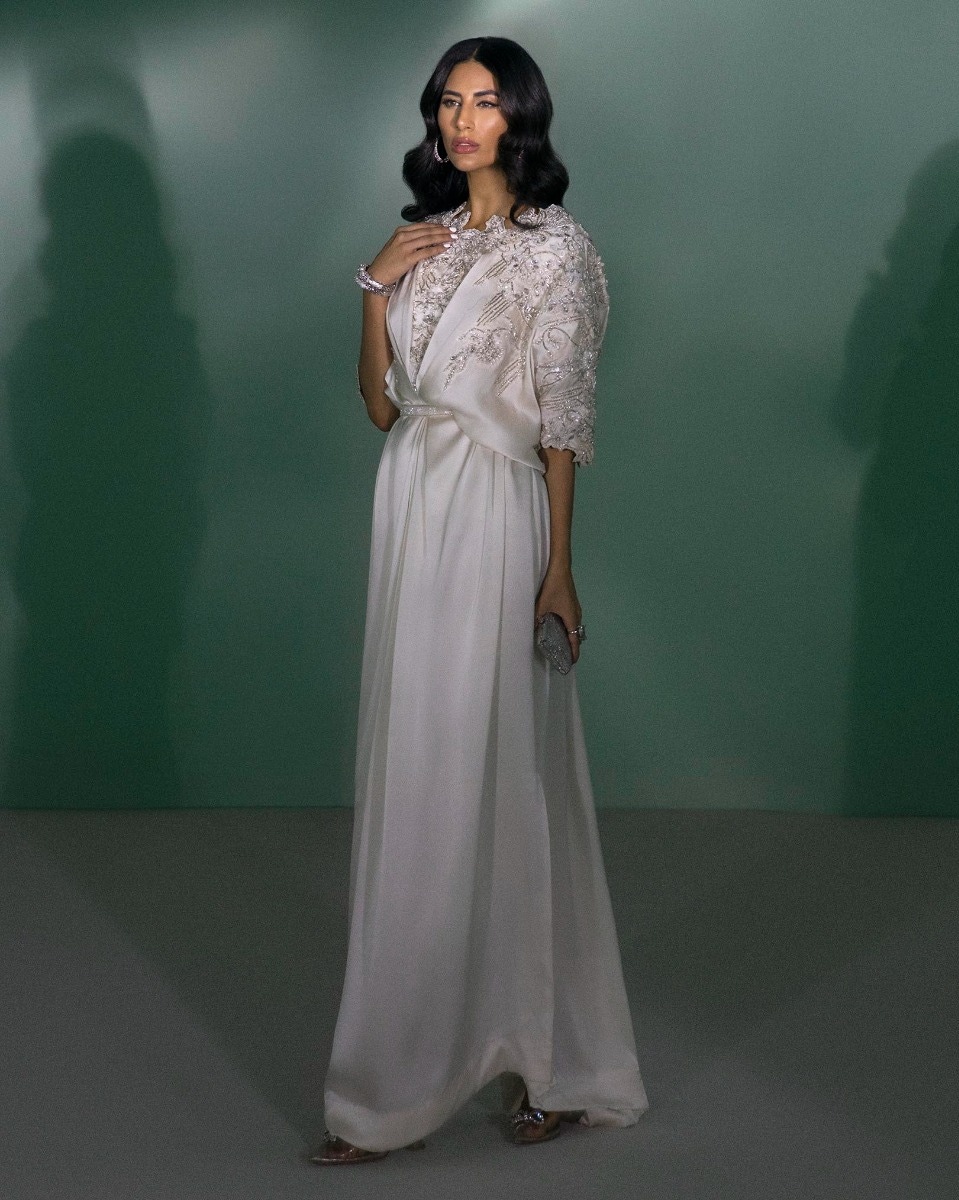
ivory chiffon evening gown